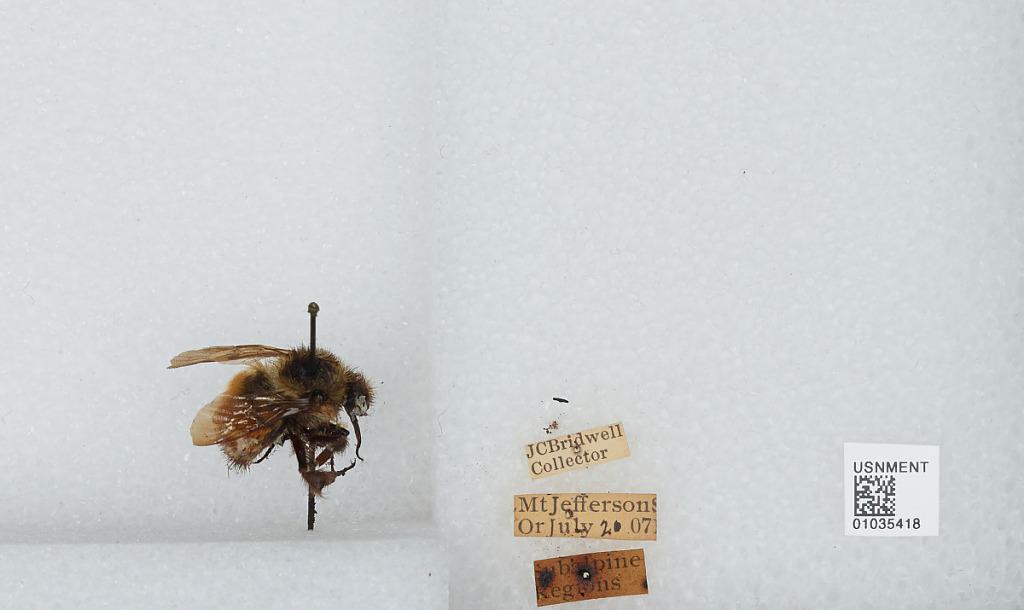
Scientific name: Bombus (Pyrobombus) melanopygus Nylander
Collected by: J. Bridwell
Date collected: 1907-7-20
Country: United States
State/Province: Oregon
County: Linn
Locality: Mount Jefferson, Subalpine Regions
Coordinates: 44.6742, -121.799